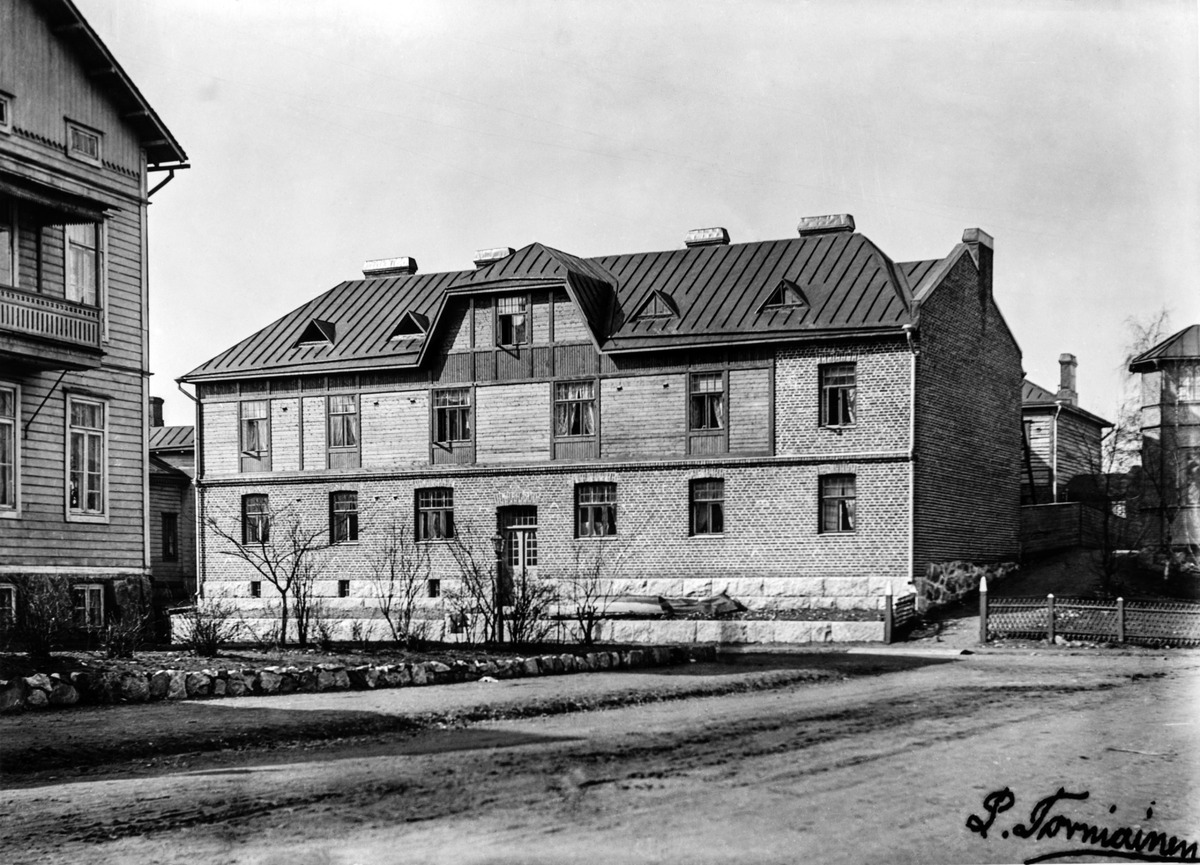
Saariniemenkatu 6
sisällön kuvaus: Saariniemenkatu 6. Kirjailija Mika Waltarin synnyinkoti. Vasemmalla Sirkuskatu 8 (nykyinen Paasivuoren puistikko). mustavalkoinen
Kuvaaja: Torniainen, P., valokuvaaja
Ajankohta: kuvausaika 1910 n
Paikka: Suomi, Uusimaa, Helsinki, Siltasaari Helsinki, Saariniemenkatu 6. Sirkuskatu 8. Paasivuoren puistikko
Aiheet: rakennukset asuinrakennukset, puurakennukset, tiilirakennukset, aidat, pensaat, taiteilijat kirjailijat, koti